Transactionalism: An Historical and Interpretive Study

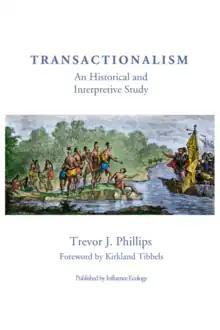
First edition

Transactionalism: An Historical and Interpretive Study, was written in 1966 by philosopher Trevor J. Phillips (1927–2016) and first published in December 2013. At the time of its publication, it was the first, most comprehensive account of the origins and evolution of the modern historical, philosophical, psychological, and educational philosophy known as transactionalism.